VF-124 (1950–1958)

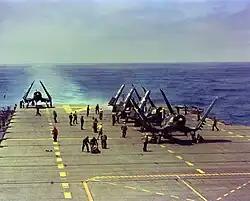
VF-874 F4U-4s on in 1952

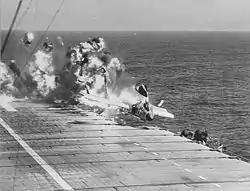
VF-124 F7U-3 ramp strike on in July 1955

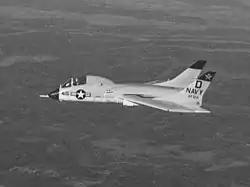
VF-124 F7U-3 c.1955

VF-874 equipped with F4U-4 Corsairs was deployed on in Korean waters from 29 May to 20 November 1951. During this deployment VF-874 lost 11 aircraft and 2 pilots.